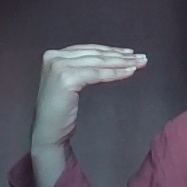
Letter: haa